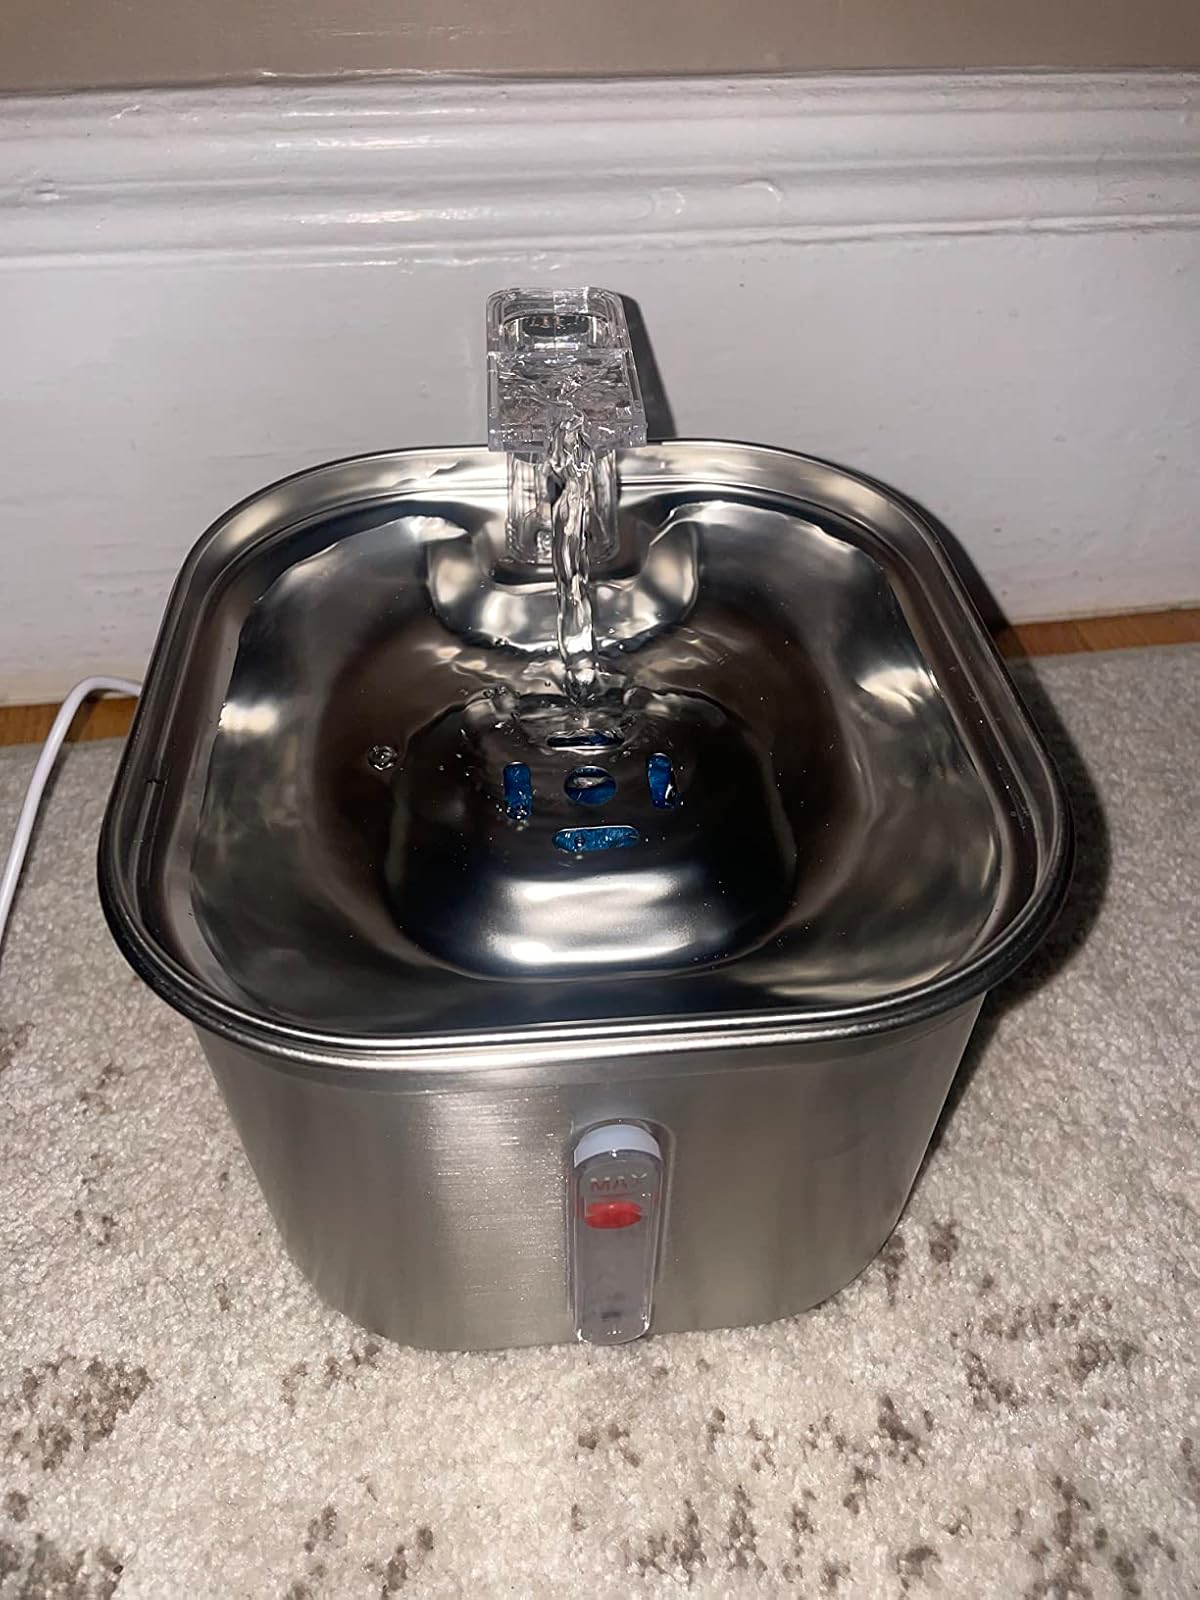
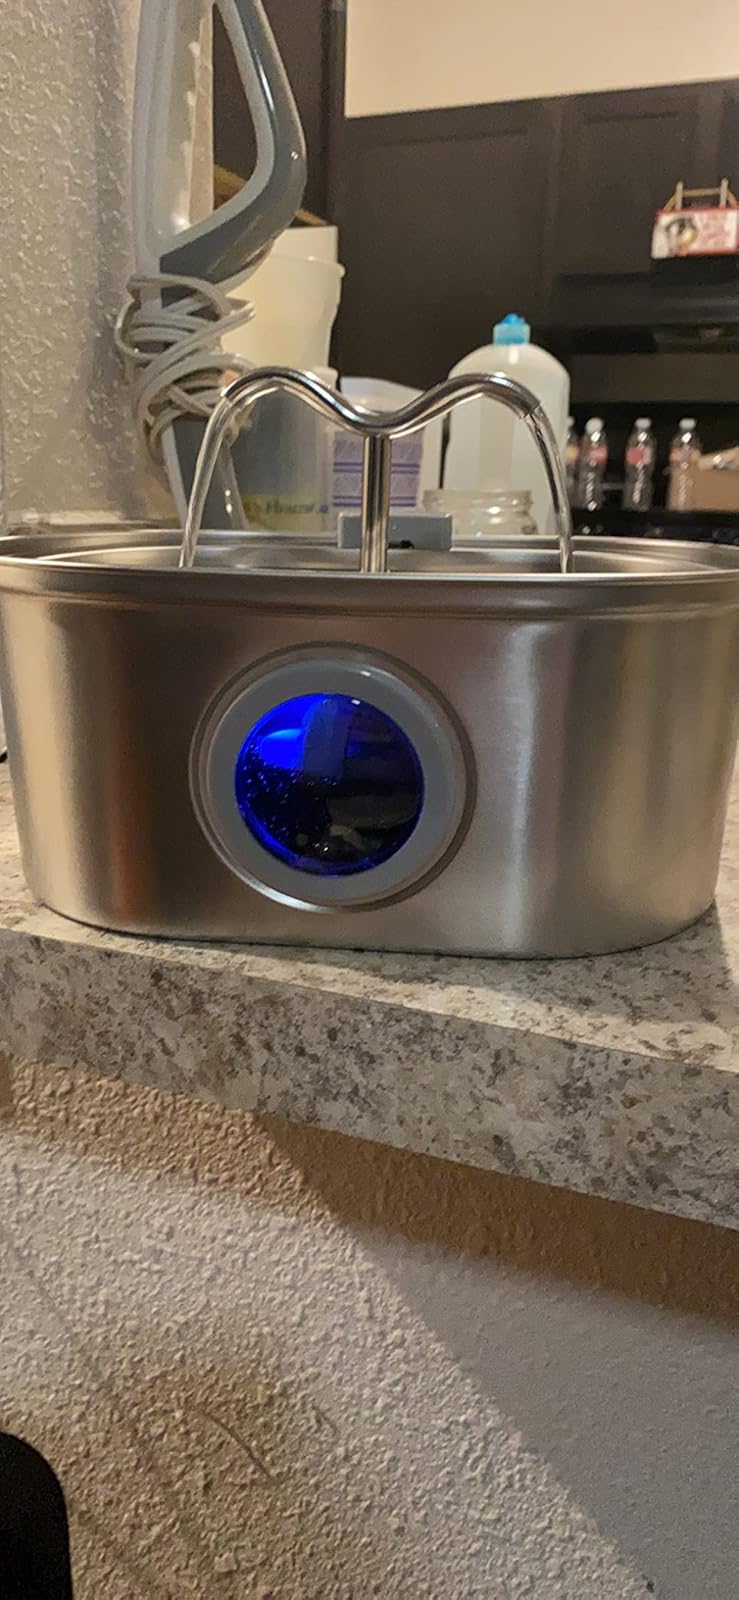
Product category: items_bowl
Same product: no